Sa Re Ga Ma Pa Seniors

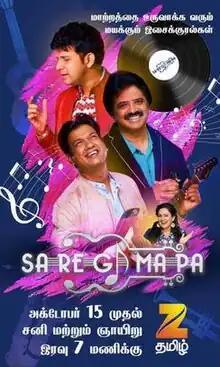
Cover Photo

Sa Re Ga Ma Pa Tamil is a 2017 Indian-Tamil language reality singing television show, airs on Zee Tamil and streamed on ZEE5. The show based on the Hindi Language show Sa Re Ga Ma Pa. Over six years, Sa Re Ga Ma Pa has rolled out four seasons and Archana Chandhoke has continued as a host for four seasons. The show serves a sequel to the 2016 shows as Sa Re Ga Ma Pa Lil Champs.